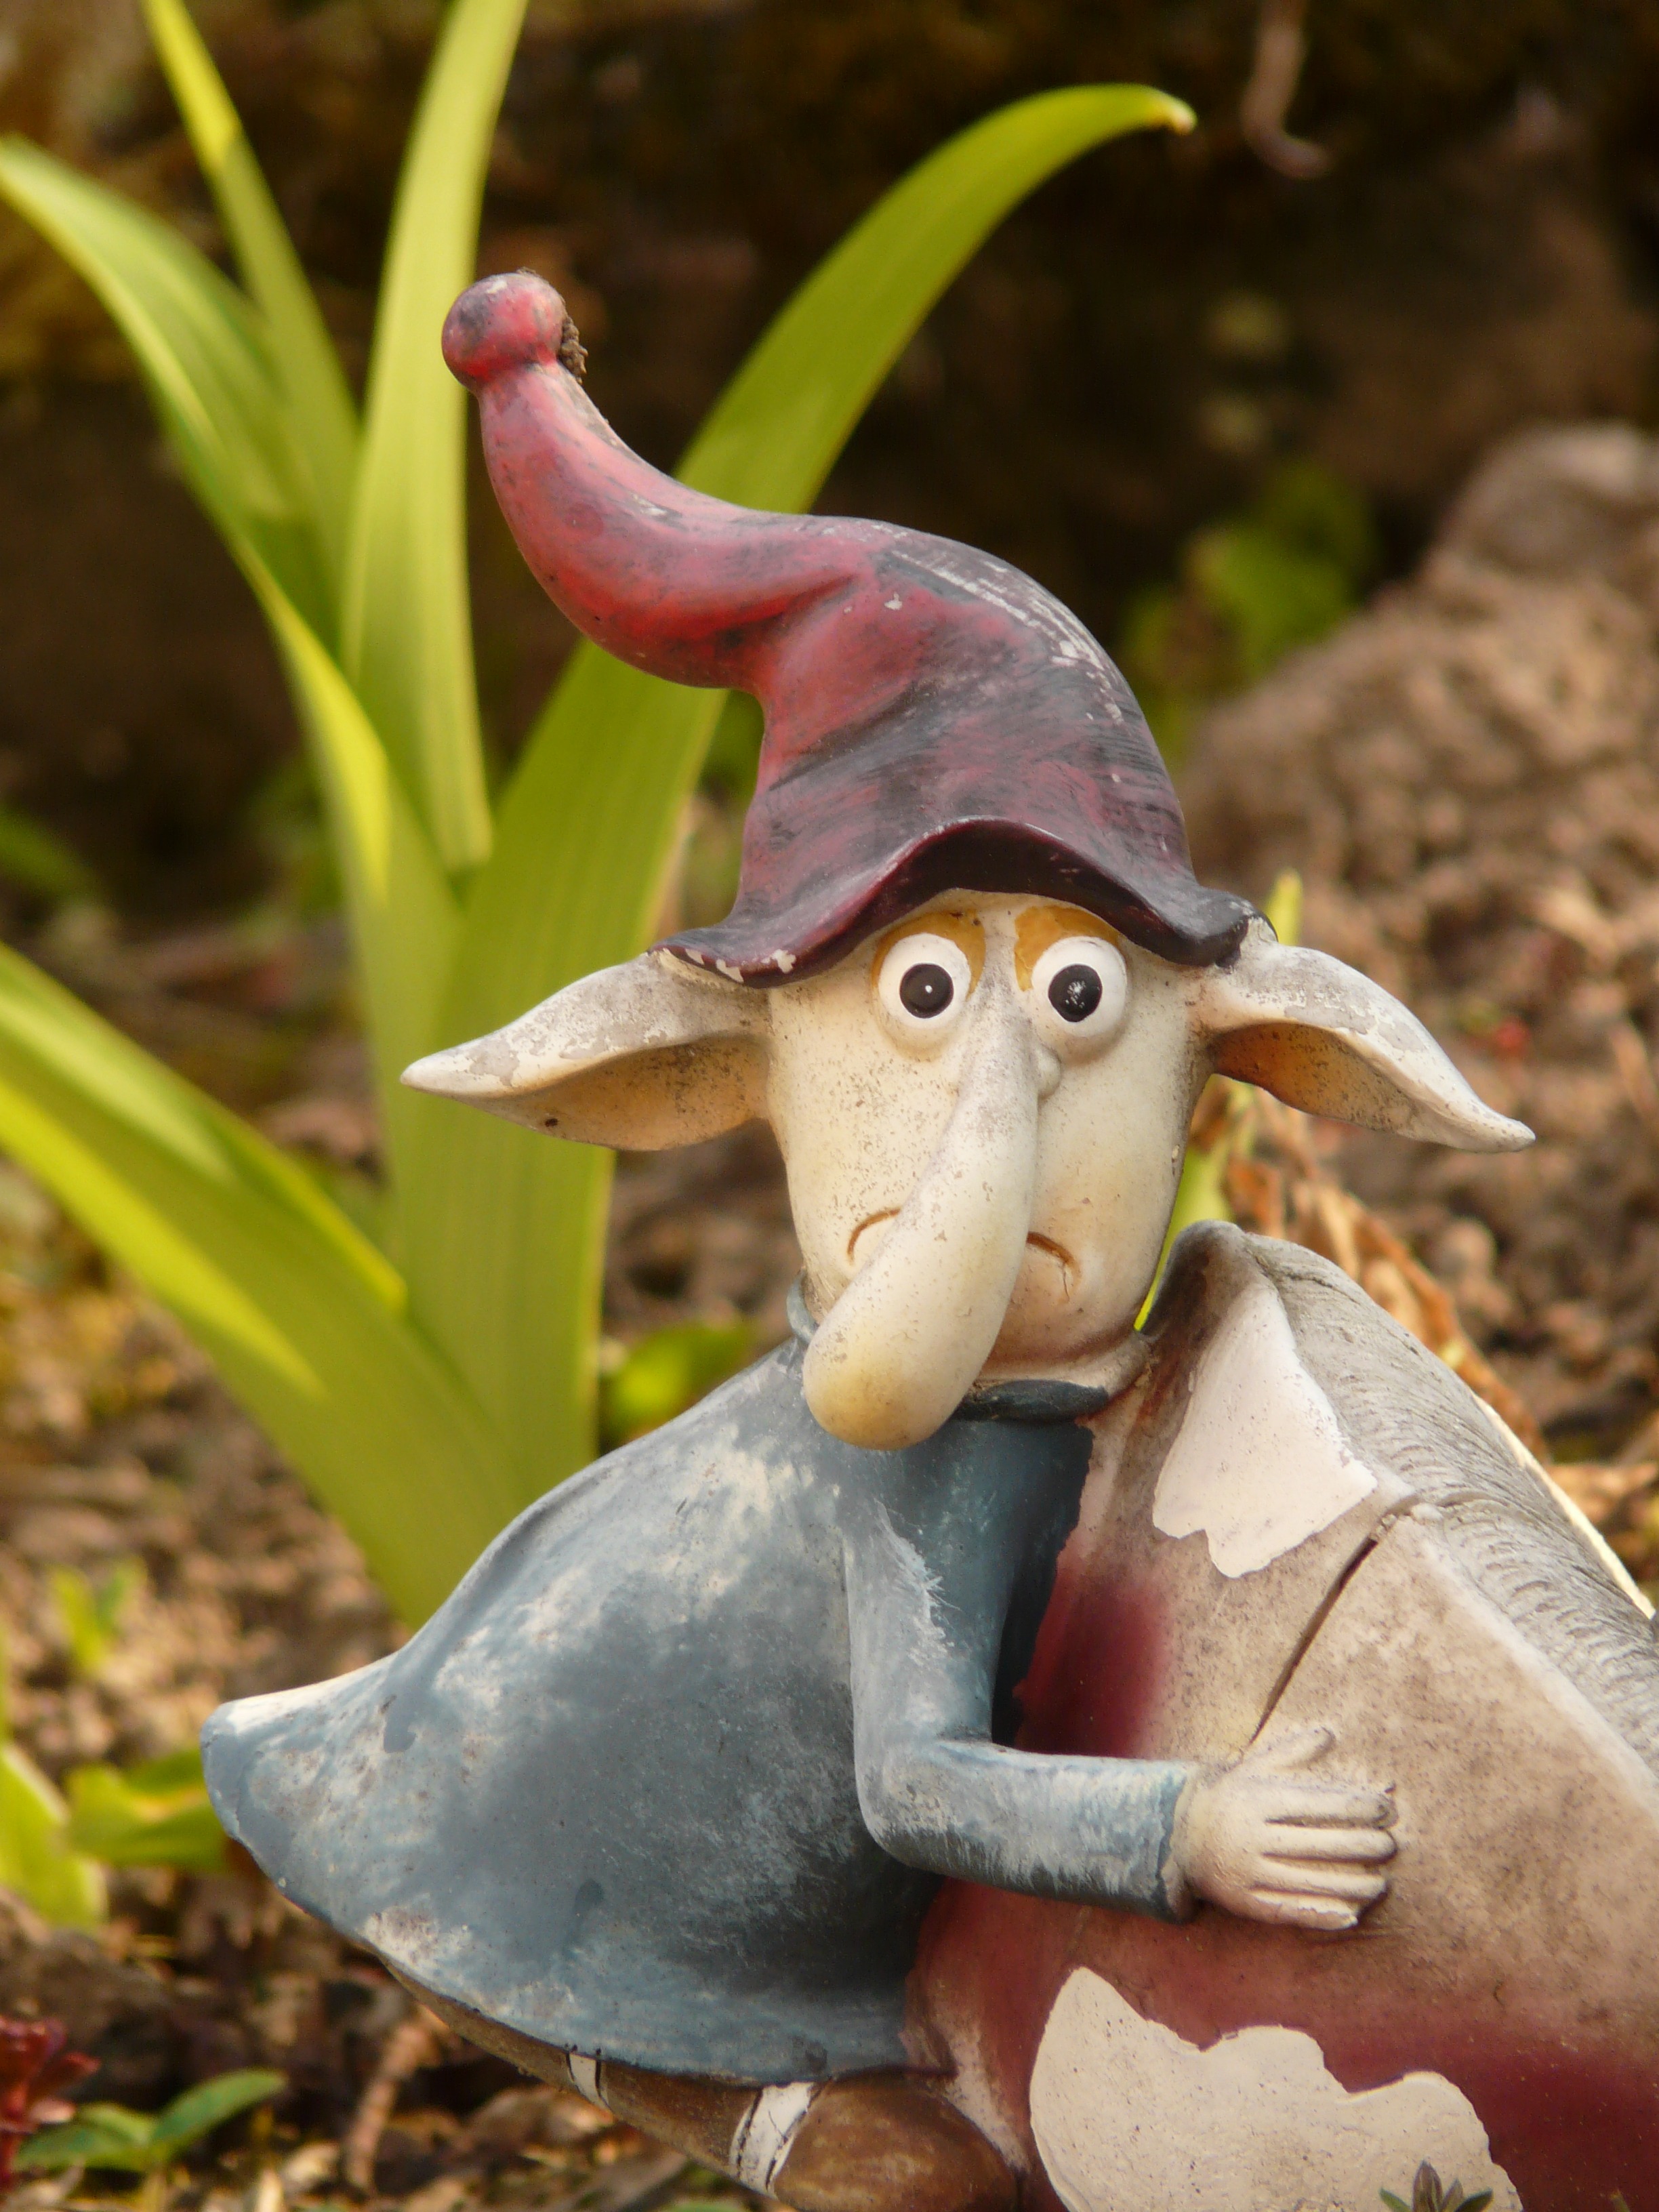
meadow, flower, monument, statue, mushroom, garden, toy, sad, nose, figurine, funny, creature, are, dwarf, carving, gnome, holzfigur, imp, garden gnome, disappointed, lawn ornament, out of tune, krumme nase